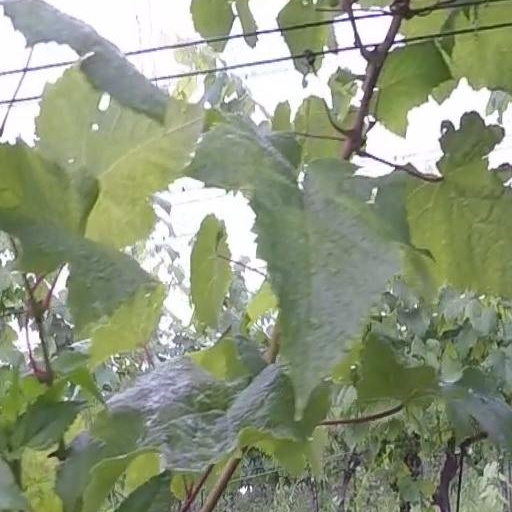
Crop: grape